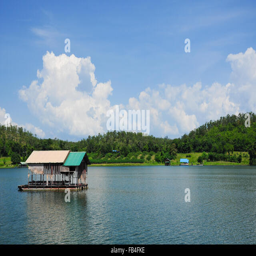
houseboat floating on the lake over the dam under cloudy sky